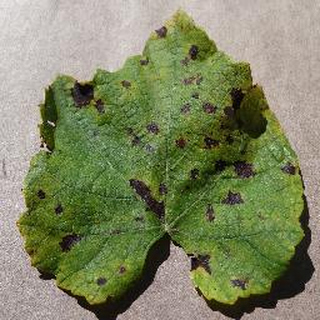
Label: grape_leaf_blight